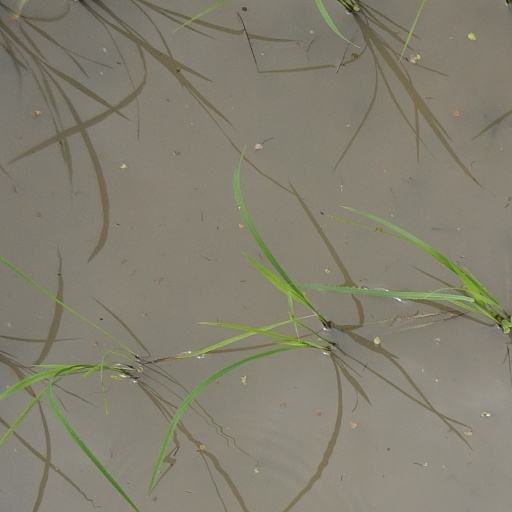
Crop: rice